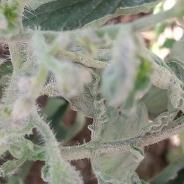
Crop: Tomato
Condition: virosis-d